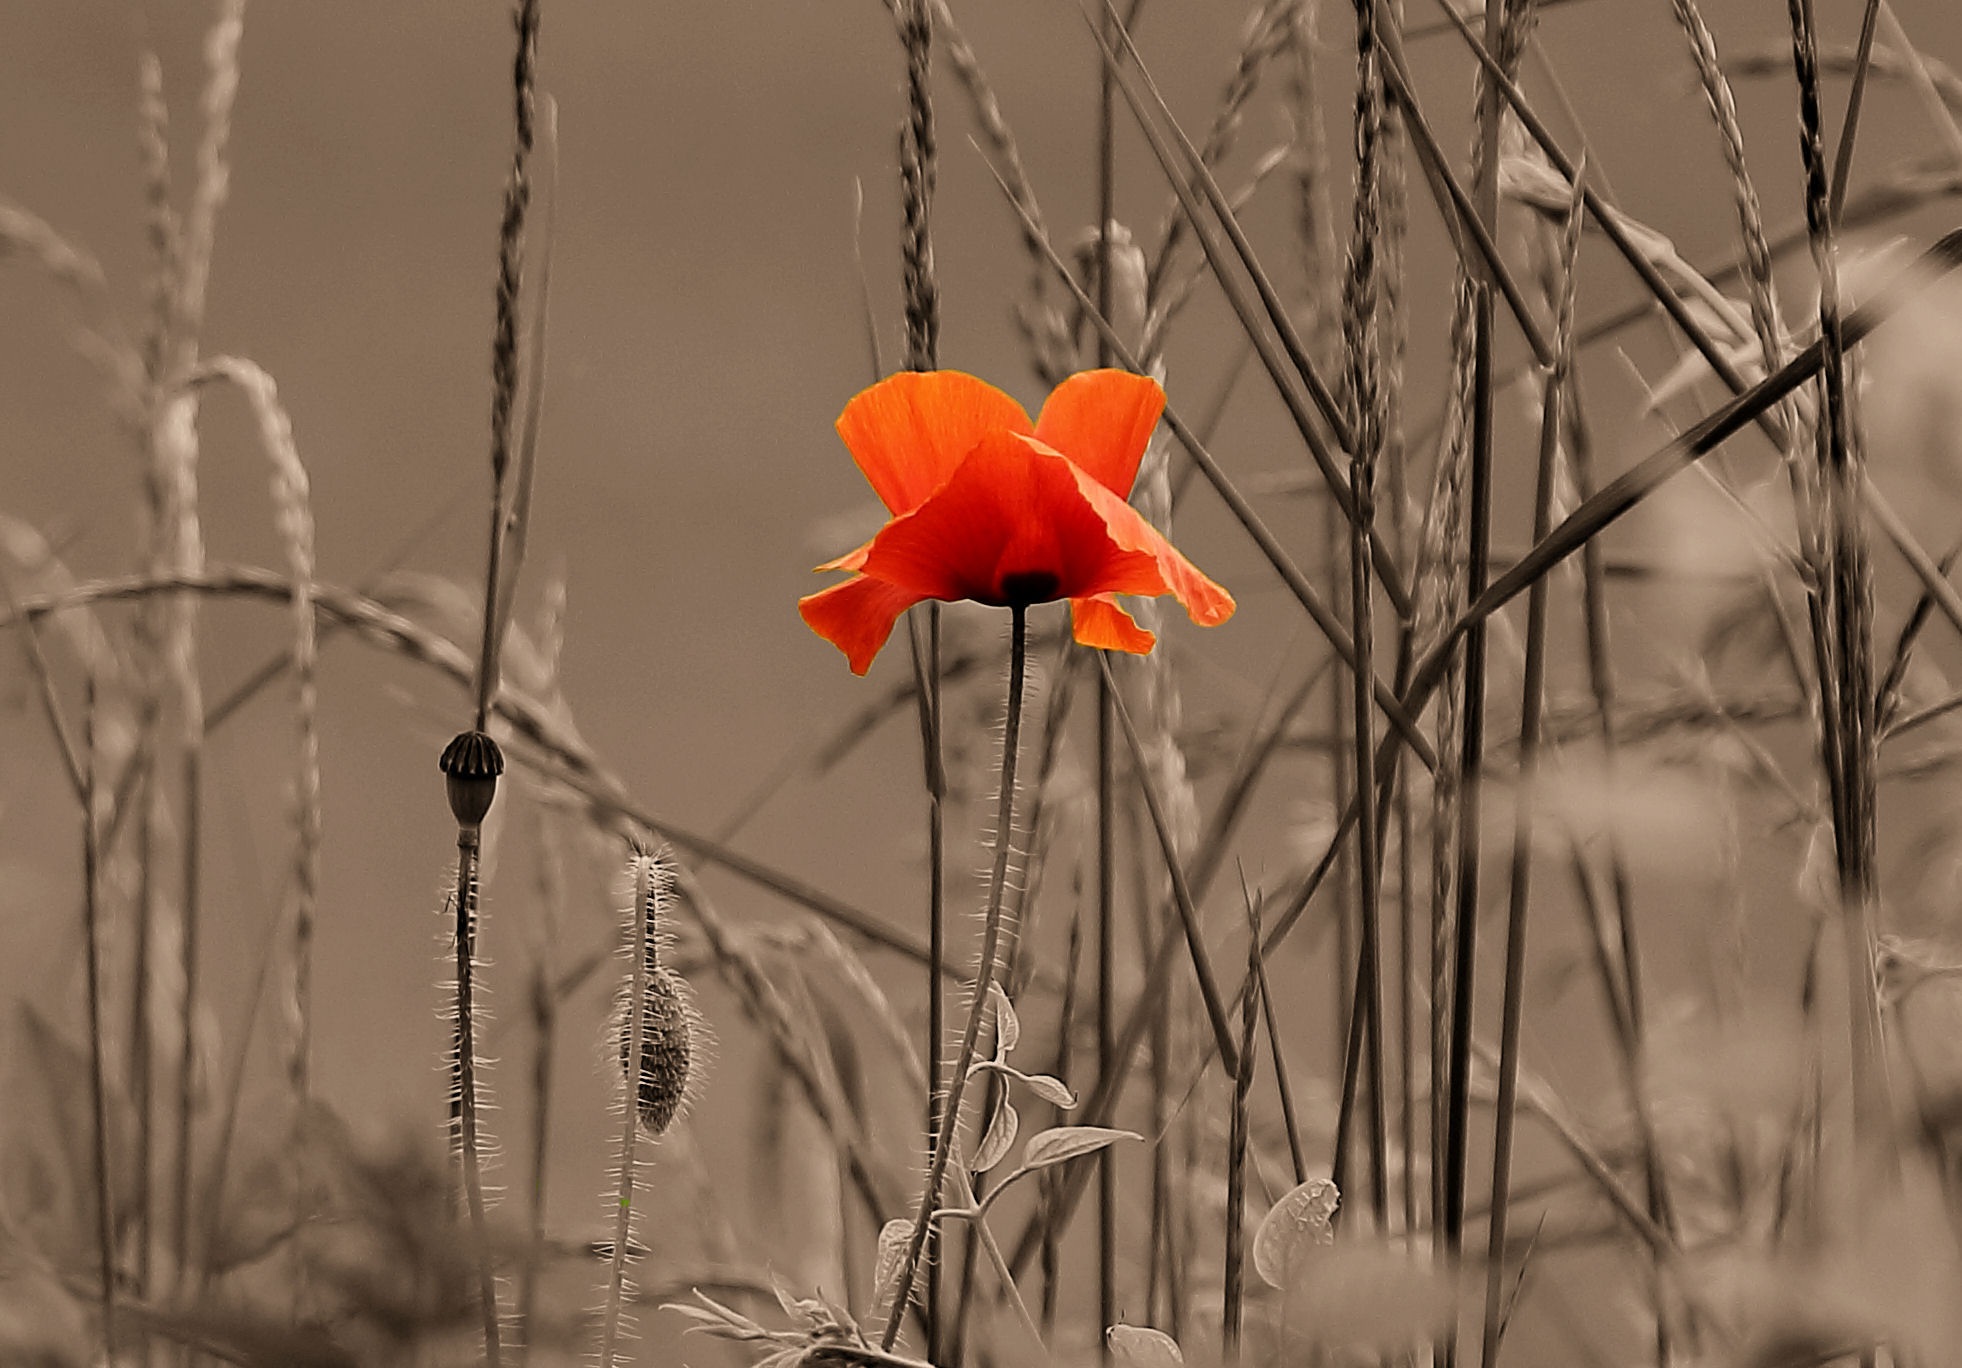
tree, nature, branch, winter, plant, photography, leaf, flower, spring, red, autumn, flora, season, close up, priroda, macro photography, flowering plant, the wonders of mak, plant stem, land plant